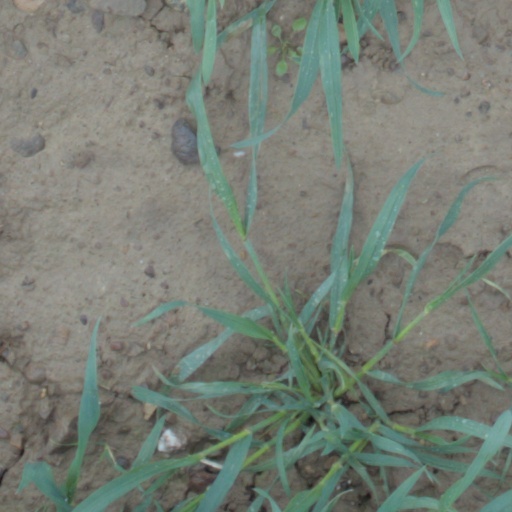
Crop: wheat